Taliban

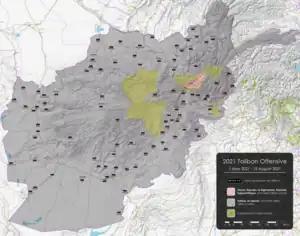
A map of Afghanistan showing the 2021 Taliban offensive

In mid 2021, the Taliban led a major offensive in Afghanistan during the withdrawal of US troops from the country, which gave them control of over half of Afghanistan's 421 districts as of 23 July 2021. By mid-August 2021, the Taliban controlled every major city in Afghanistan; following the near seizure of the capital Kabul, the Taliban occupied the Presidential Palace after the incumbent President Ashraf Ghani fled Afghanistan to the United Arab Emirates. Ghani's Asylum was confirmed by the UAE Ministry of Foreign Affairs and International Cooperation on 18 August 2021. Remaining Afghan forces under the leadership of Amrullah Saleh, Ahmad Massoud, and Bismillah Khan Mohammadi retreated to Panjshir to continue resistance.